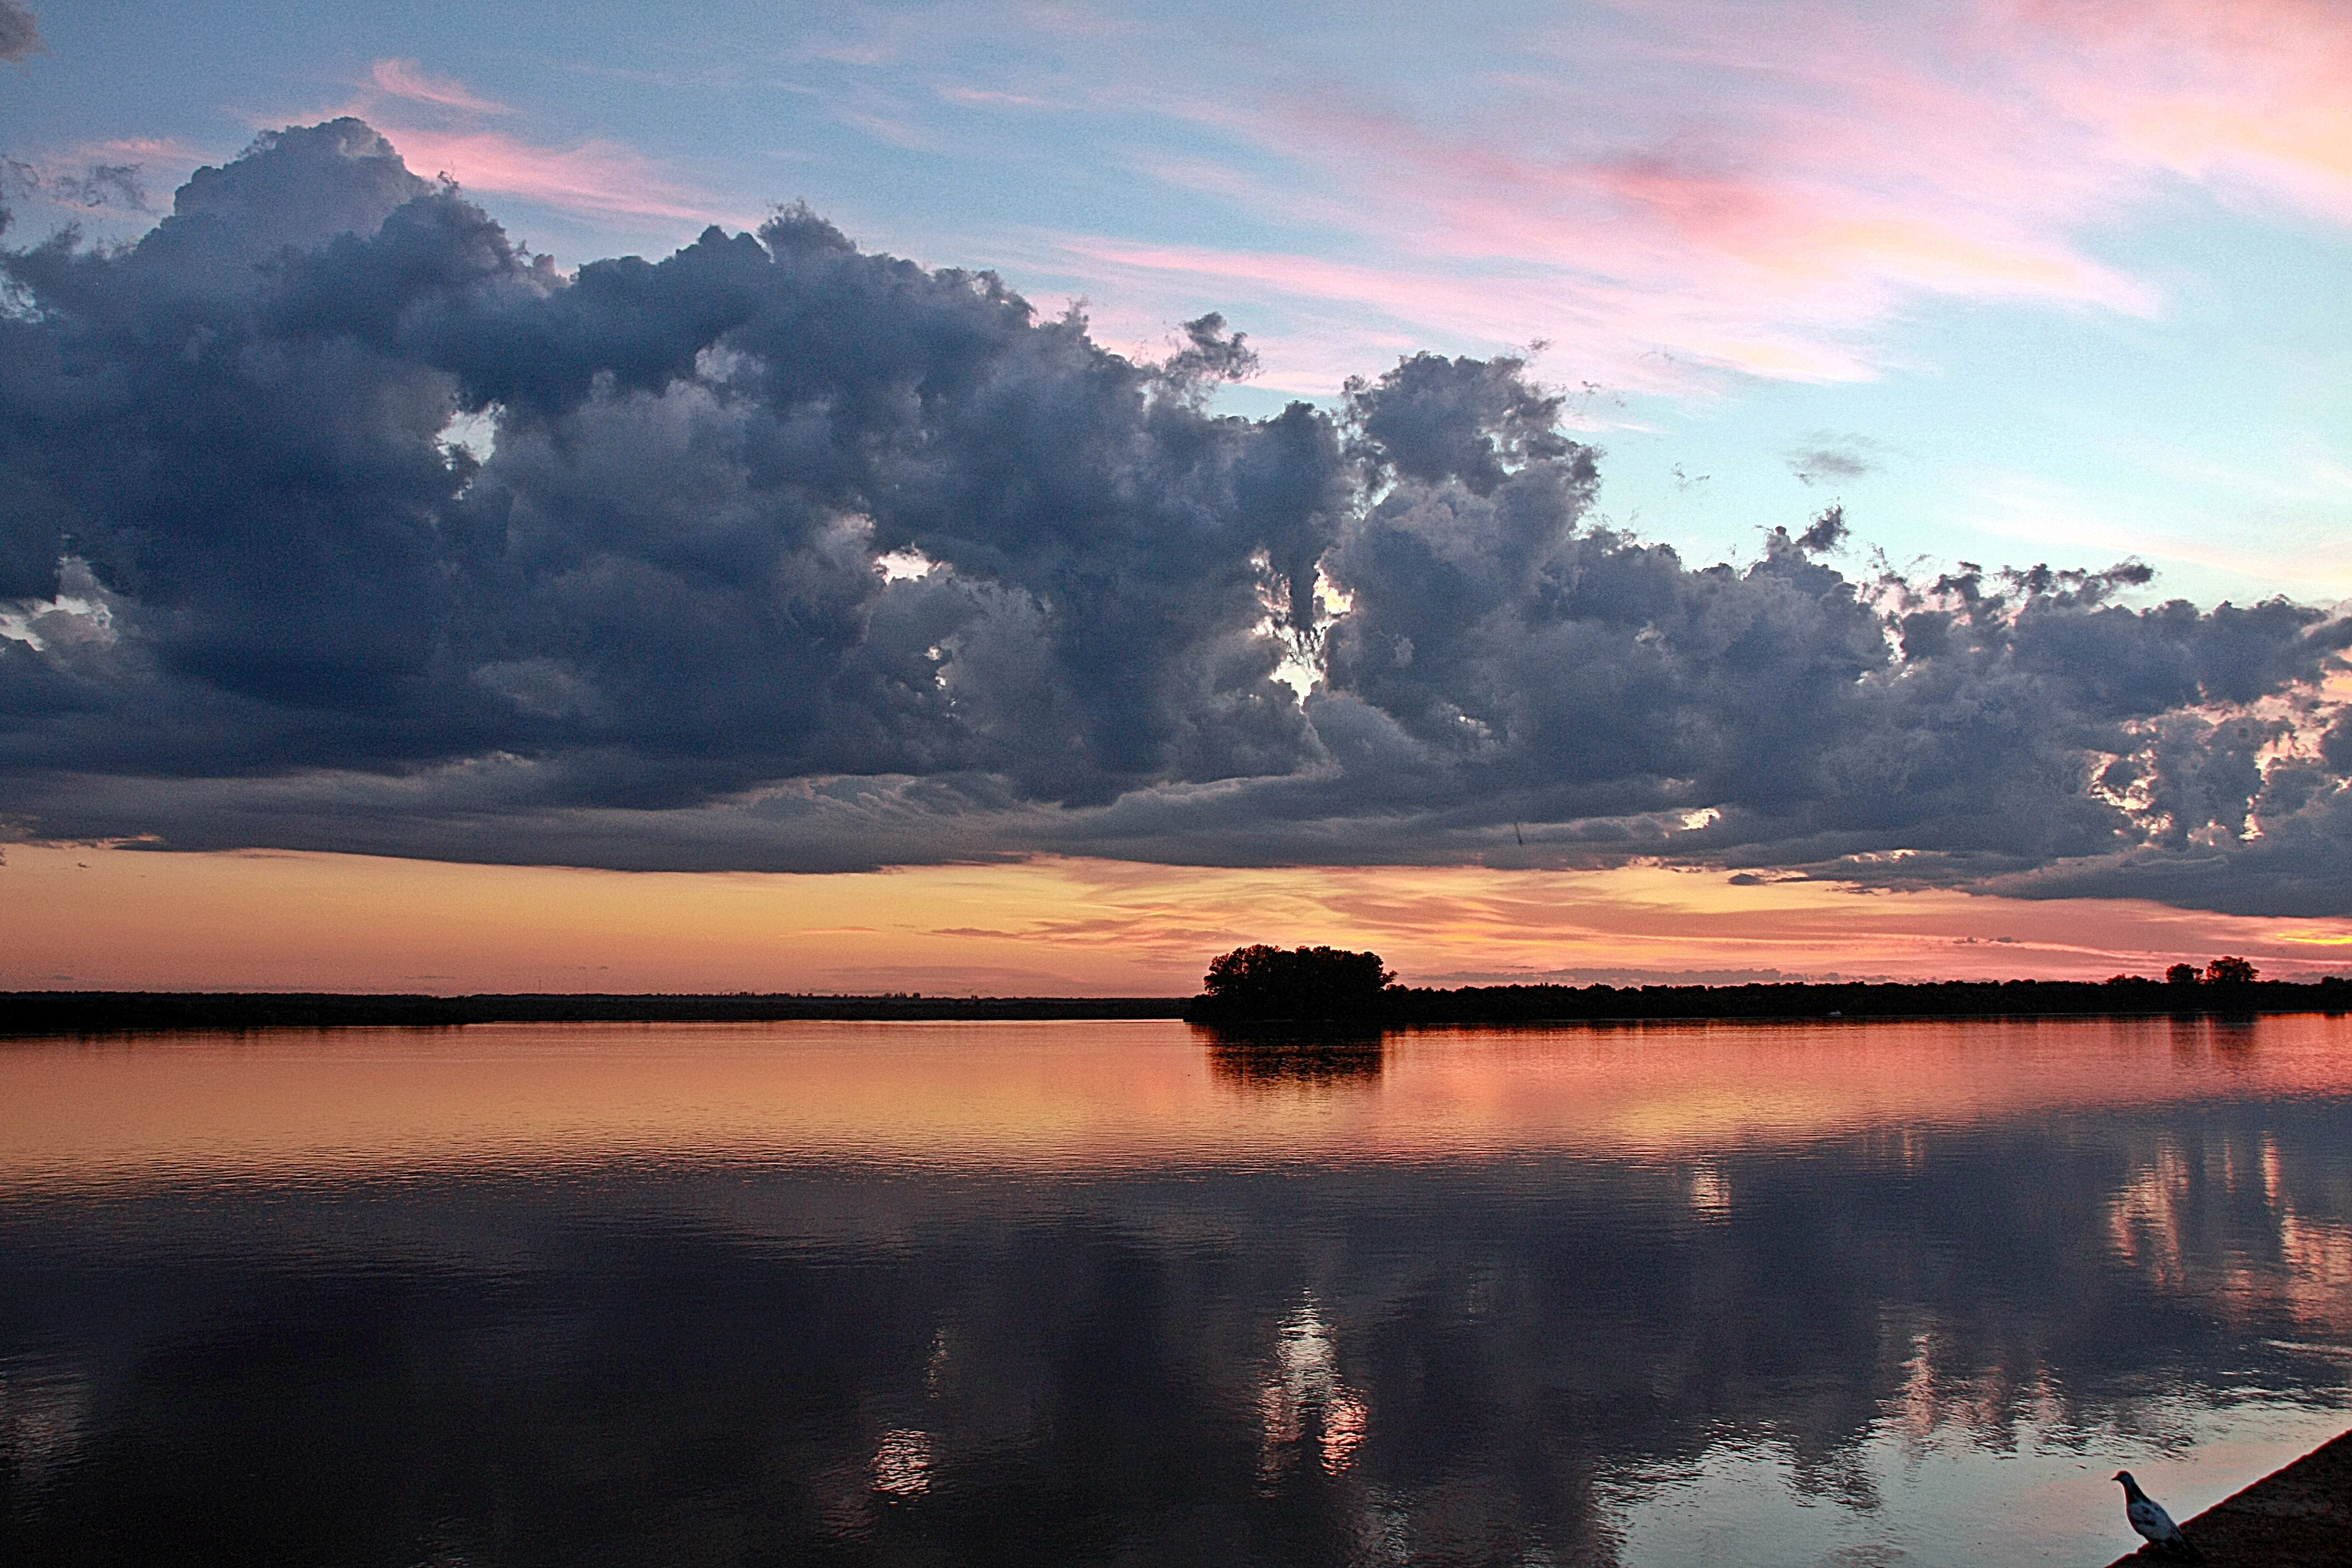
sea, water, nature, horizon, mountain, bird, cloud, sky, sun, sunrise, sunset, mist, sunlight, cloudy, morning, lake, dawn, river, dusk, pond, environment, evening, twilight, reflection, tranquil, scenic, weather, reservoir, cloudscape, outdoors, clouds, loch, meteorology, afterglow, meteorological phenomenon, atmospheric phenomenon